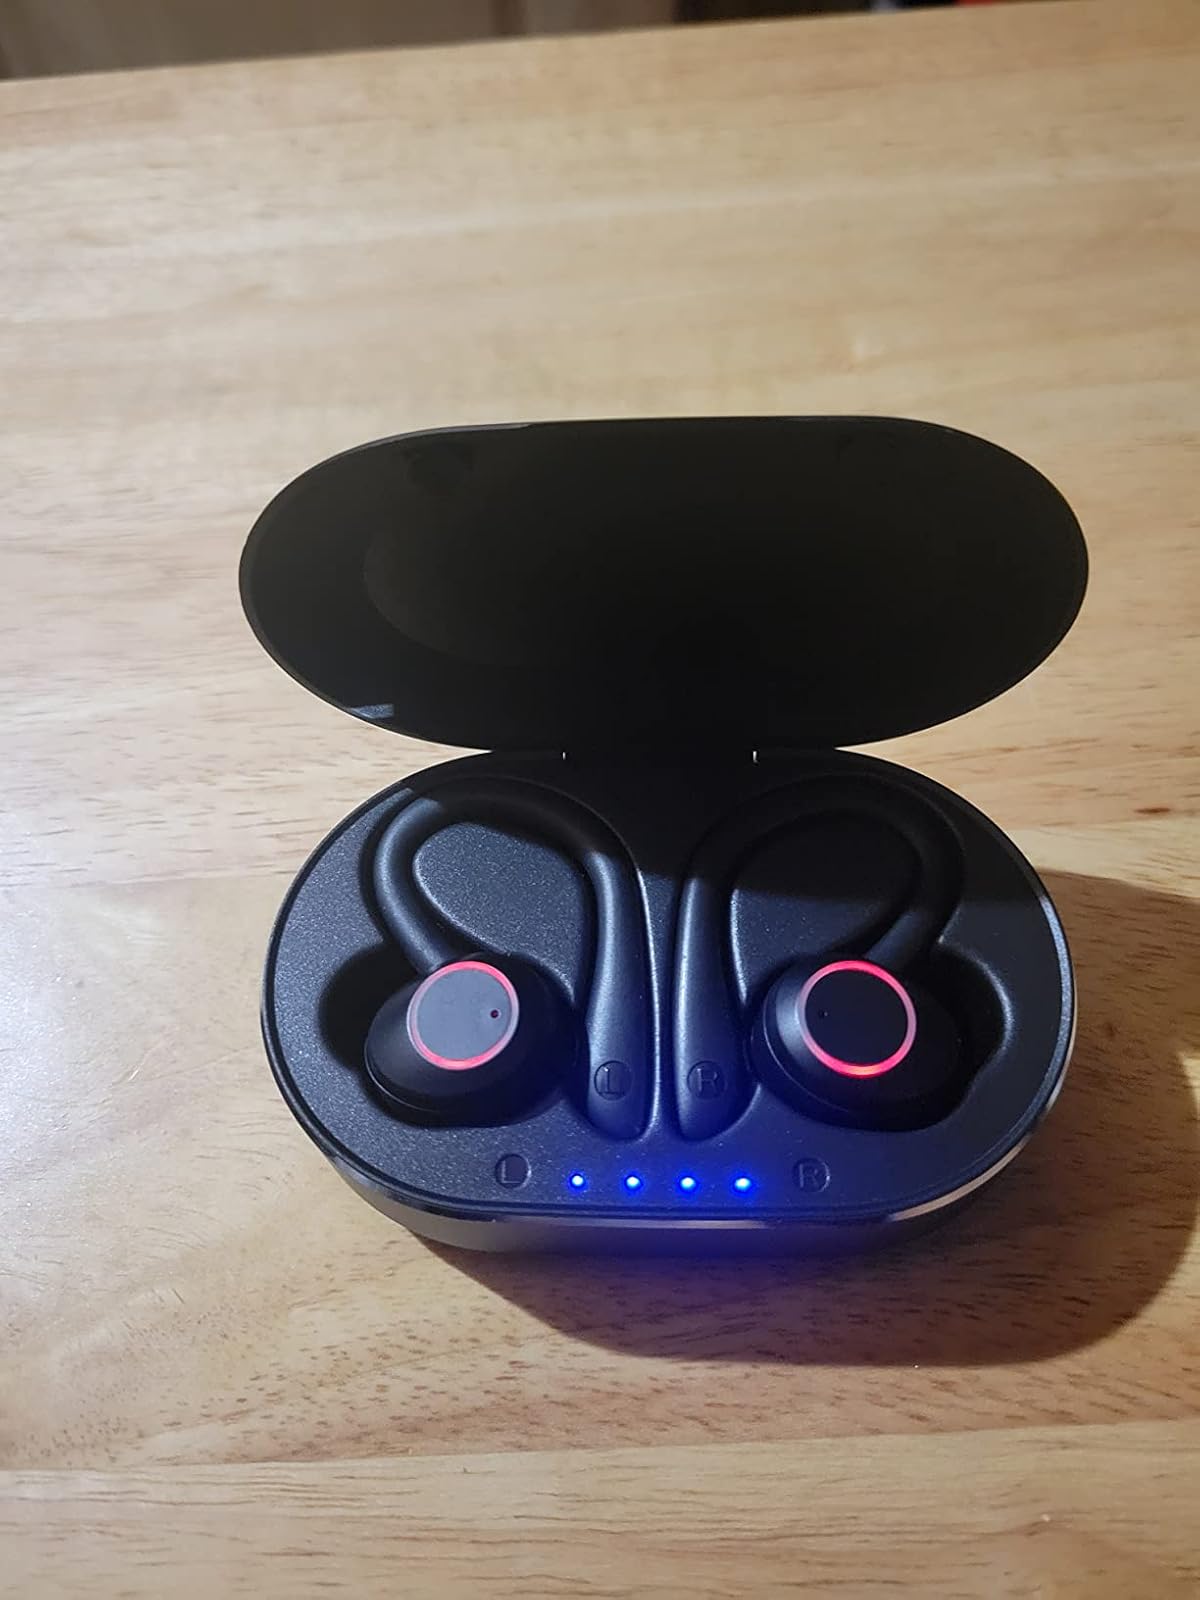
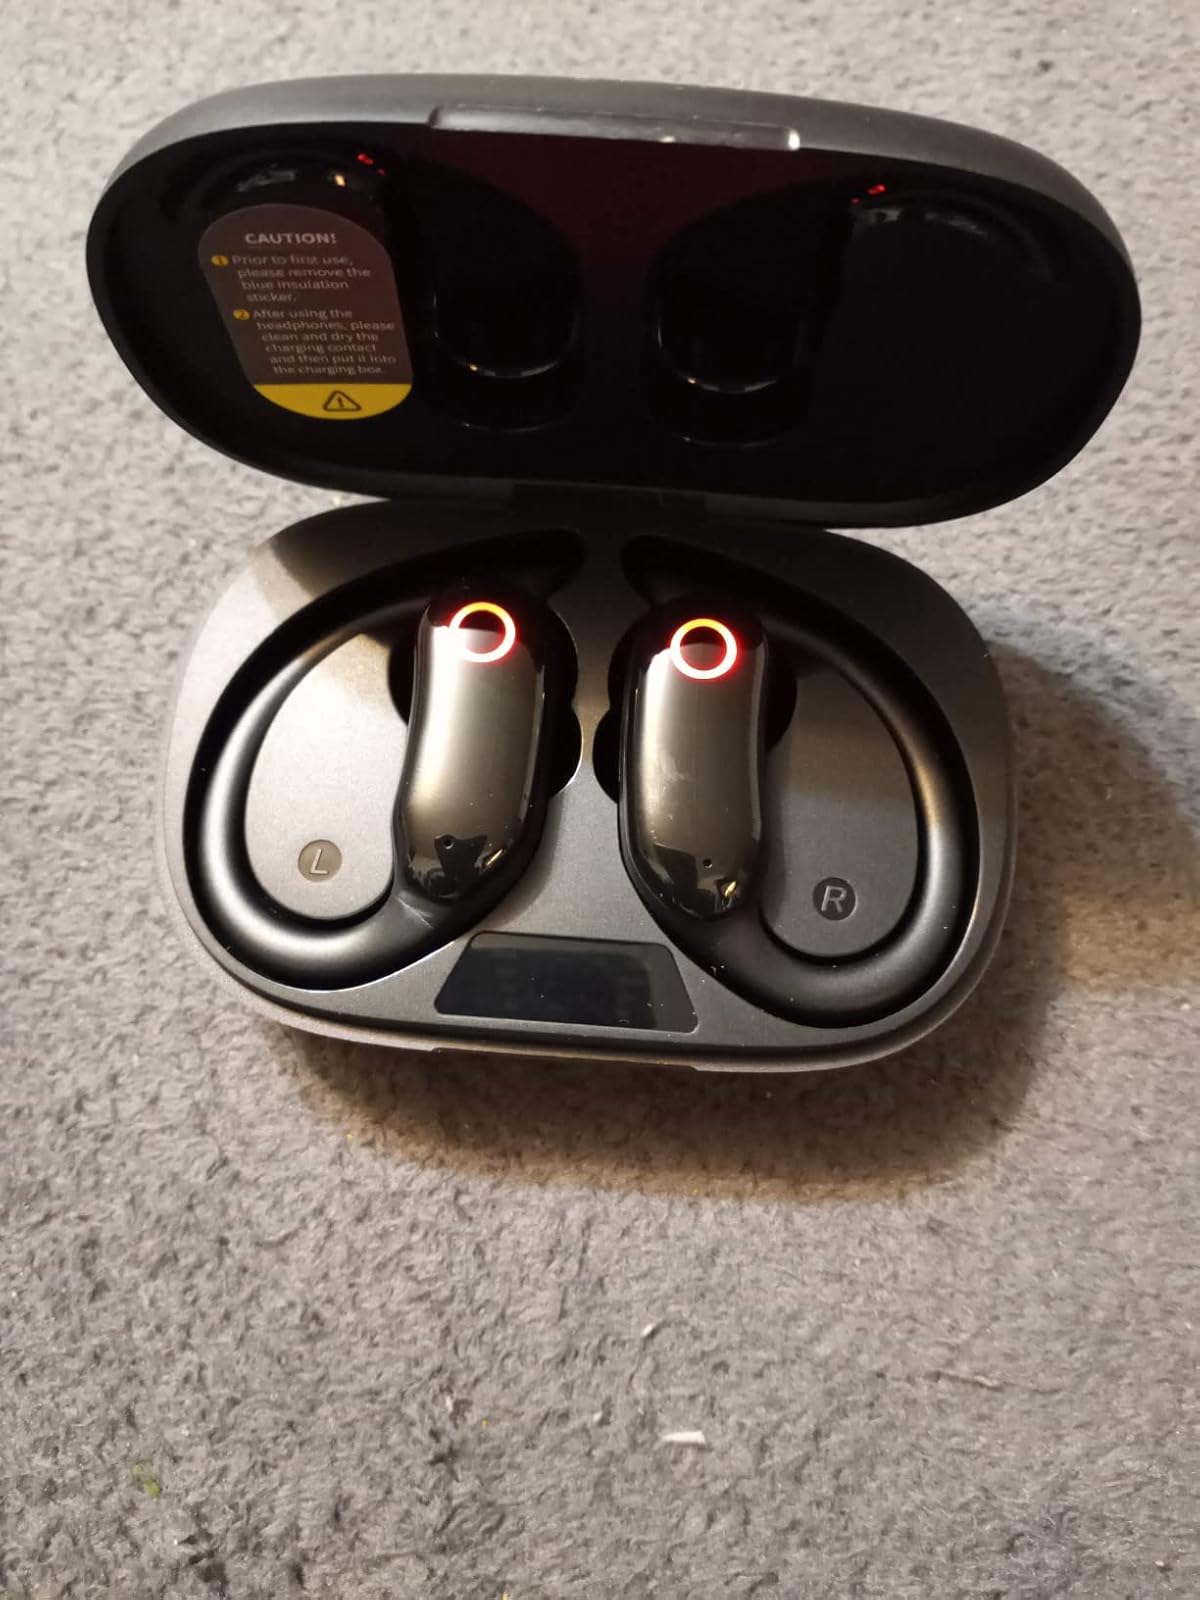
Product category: earbuds
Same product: no